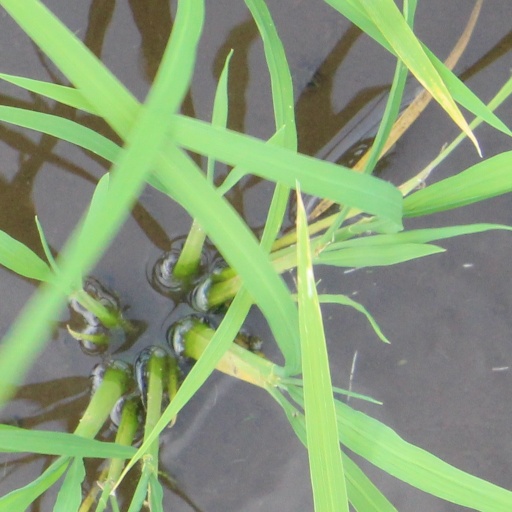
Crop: rice